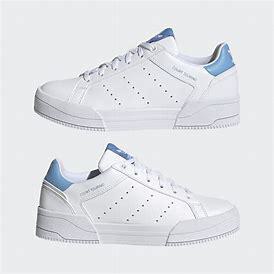
Brand: Adidas
Model: Court Tourino